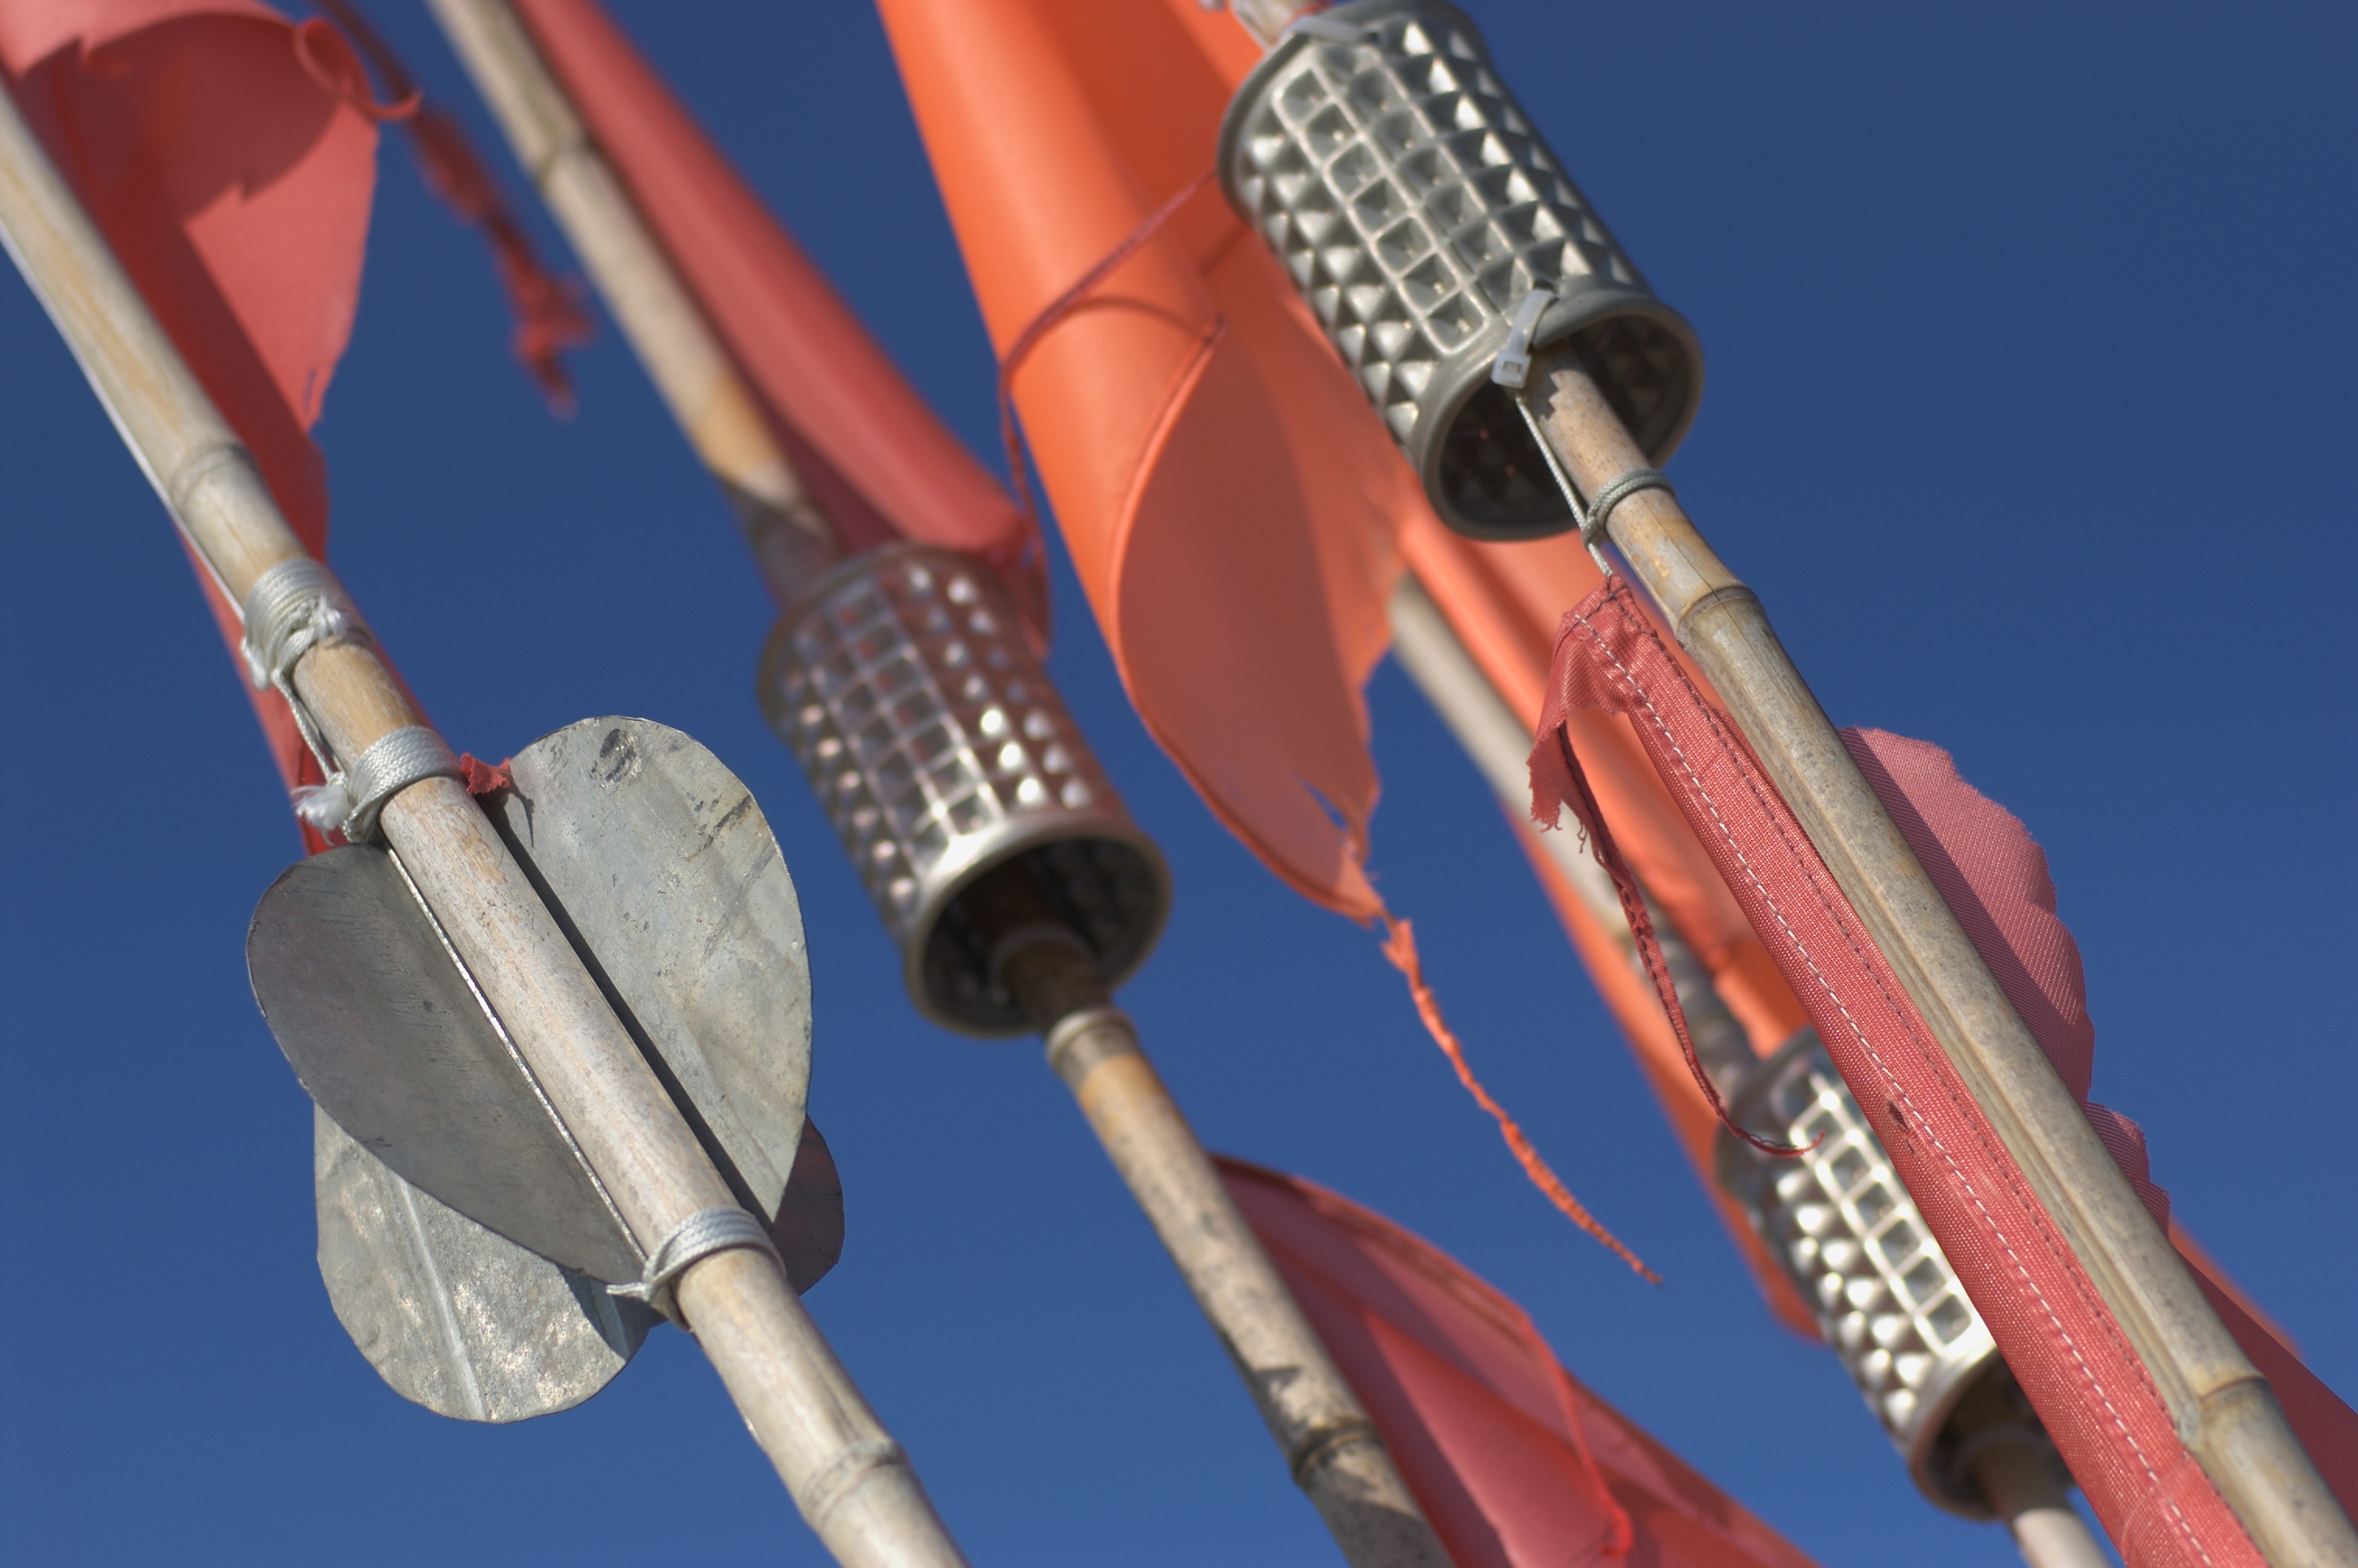
technology, cable, red, 2012, f14, rawtherapee, pentax, lenstagged, steffenzahn, k100d, justpentax, iamflickr, cosina, voigtlander, 58mm, nokton, cosinavoigtlnder, 58mmf14, 58mm14, nokton58mmf14slii, 58mmf14nokton, electronic device